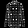
Label: Shirt